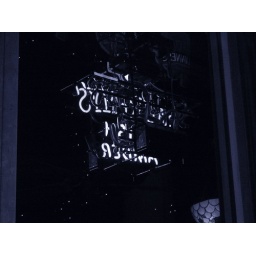
Just a cool sign in the window of Lizzie McNeill's in Chicago. Thought it looked cool.